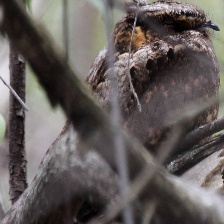
Species: EASTERN WIP POOR WILL
Scientific name: ANTROSTOMUS VOCIFERUS